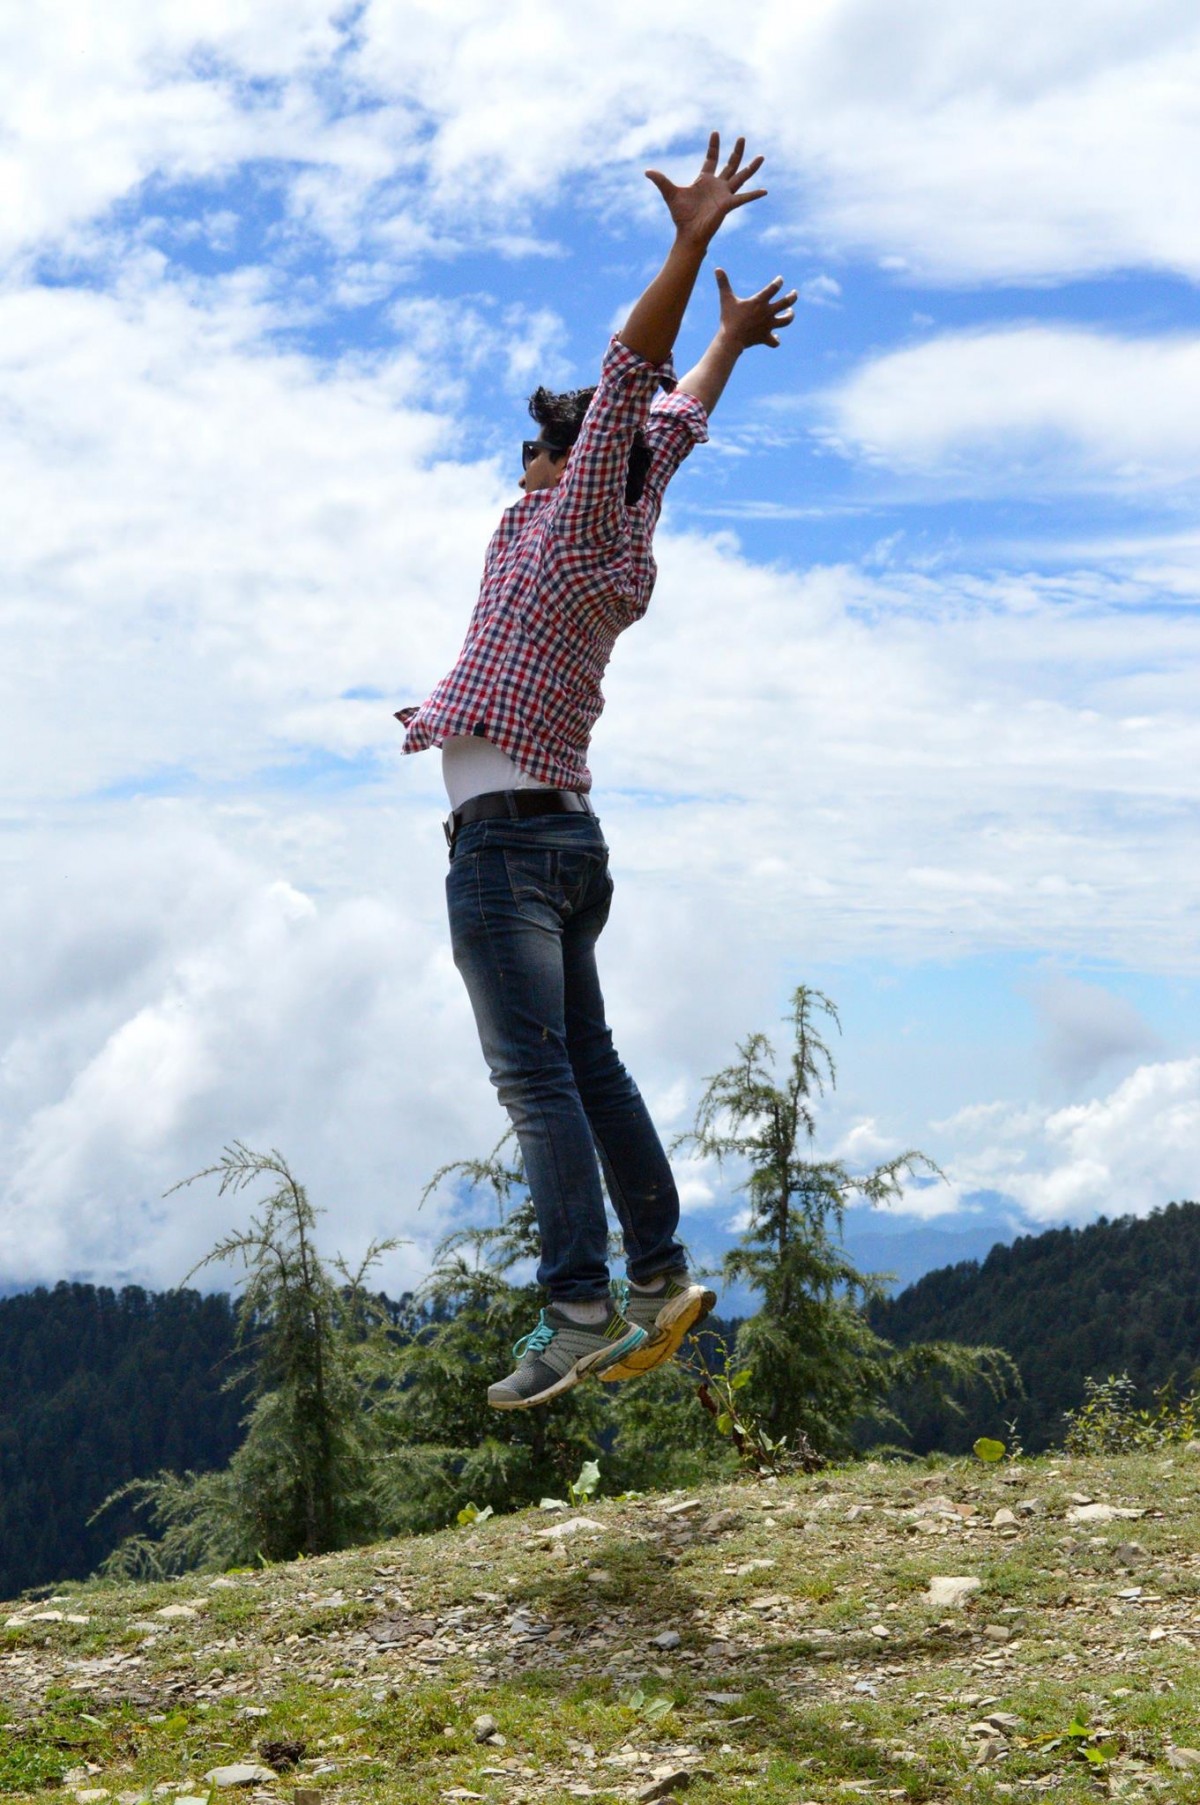
Tags: walking, mountain, hiking, adventure, jumping, extreme sport, sports, physical exercise